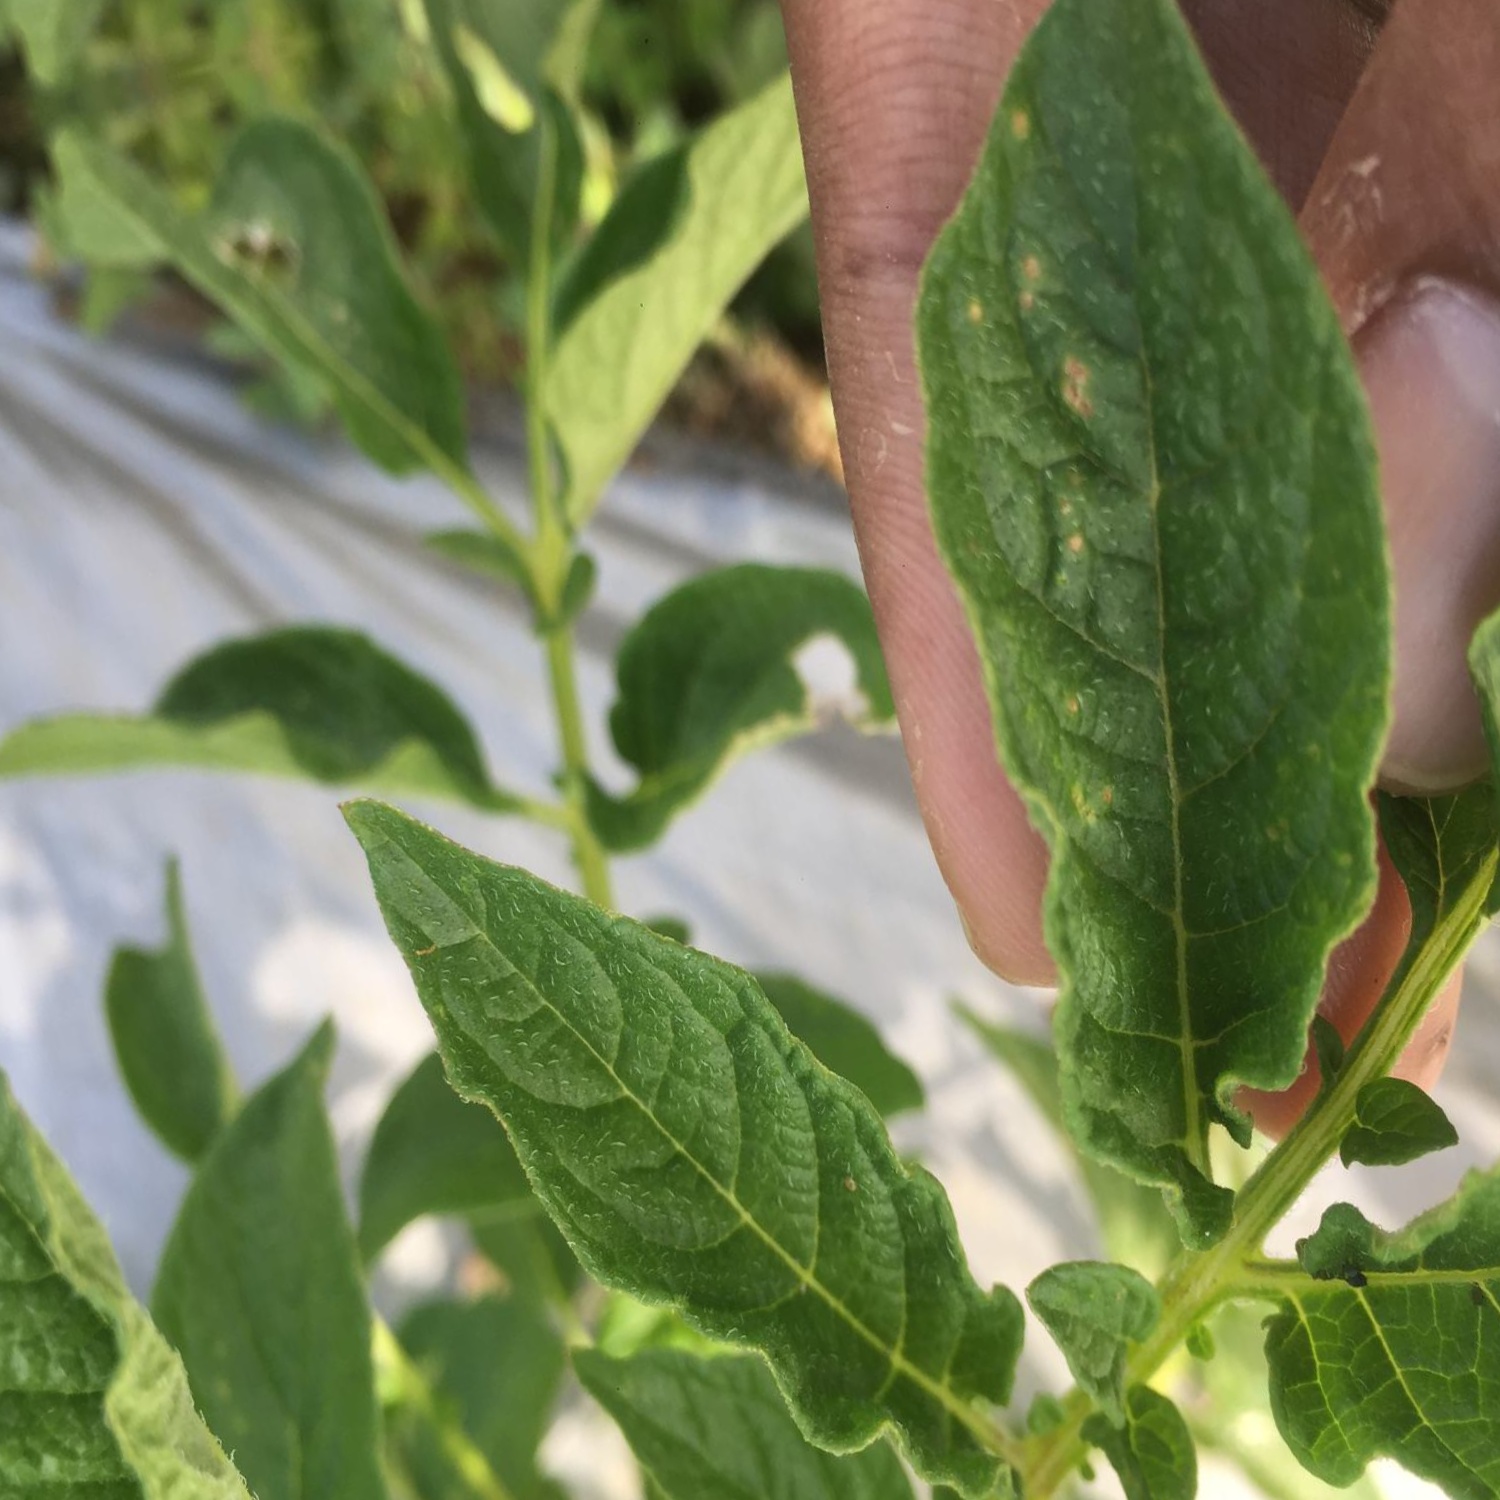
Etiqueta: Virus